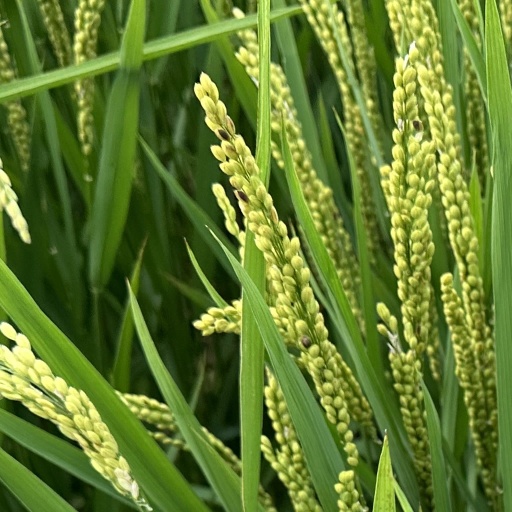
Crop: rice